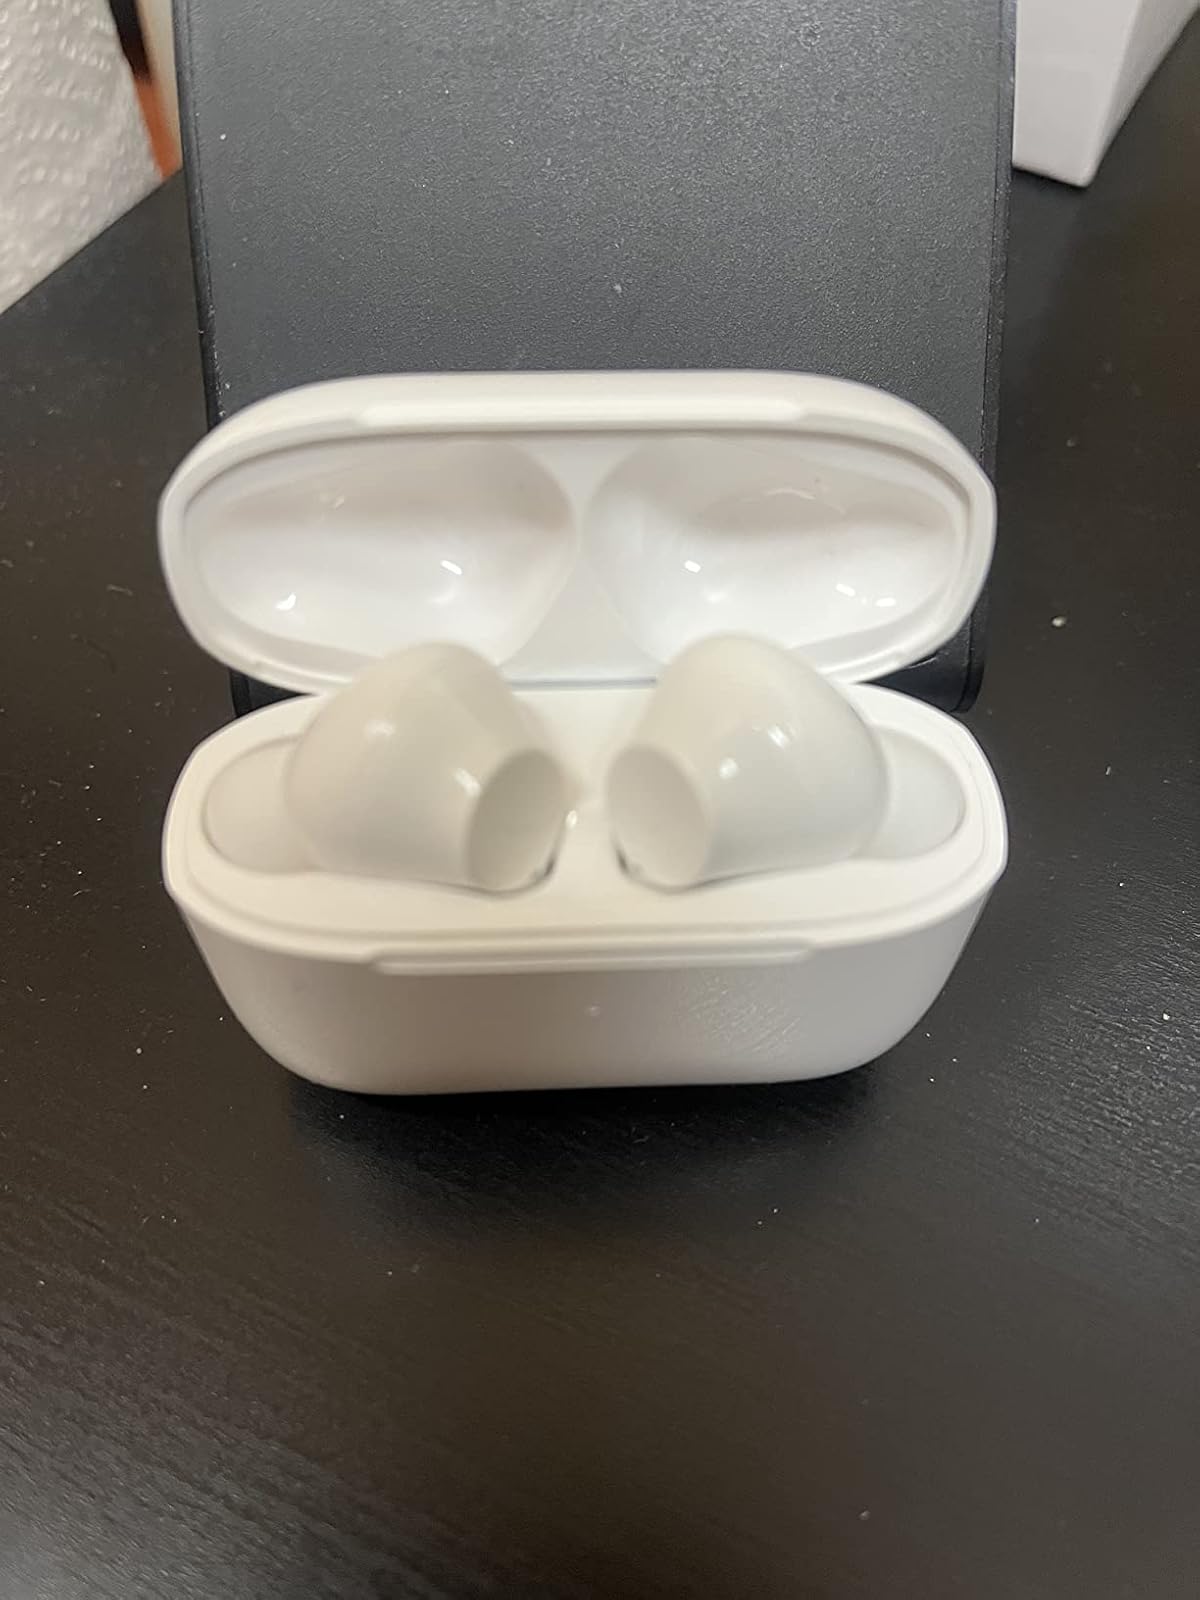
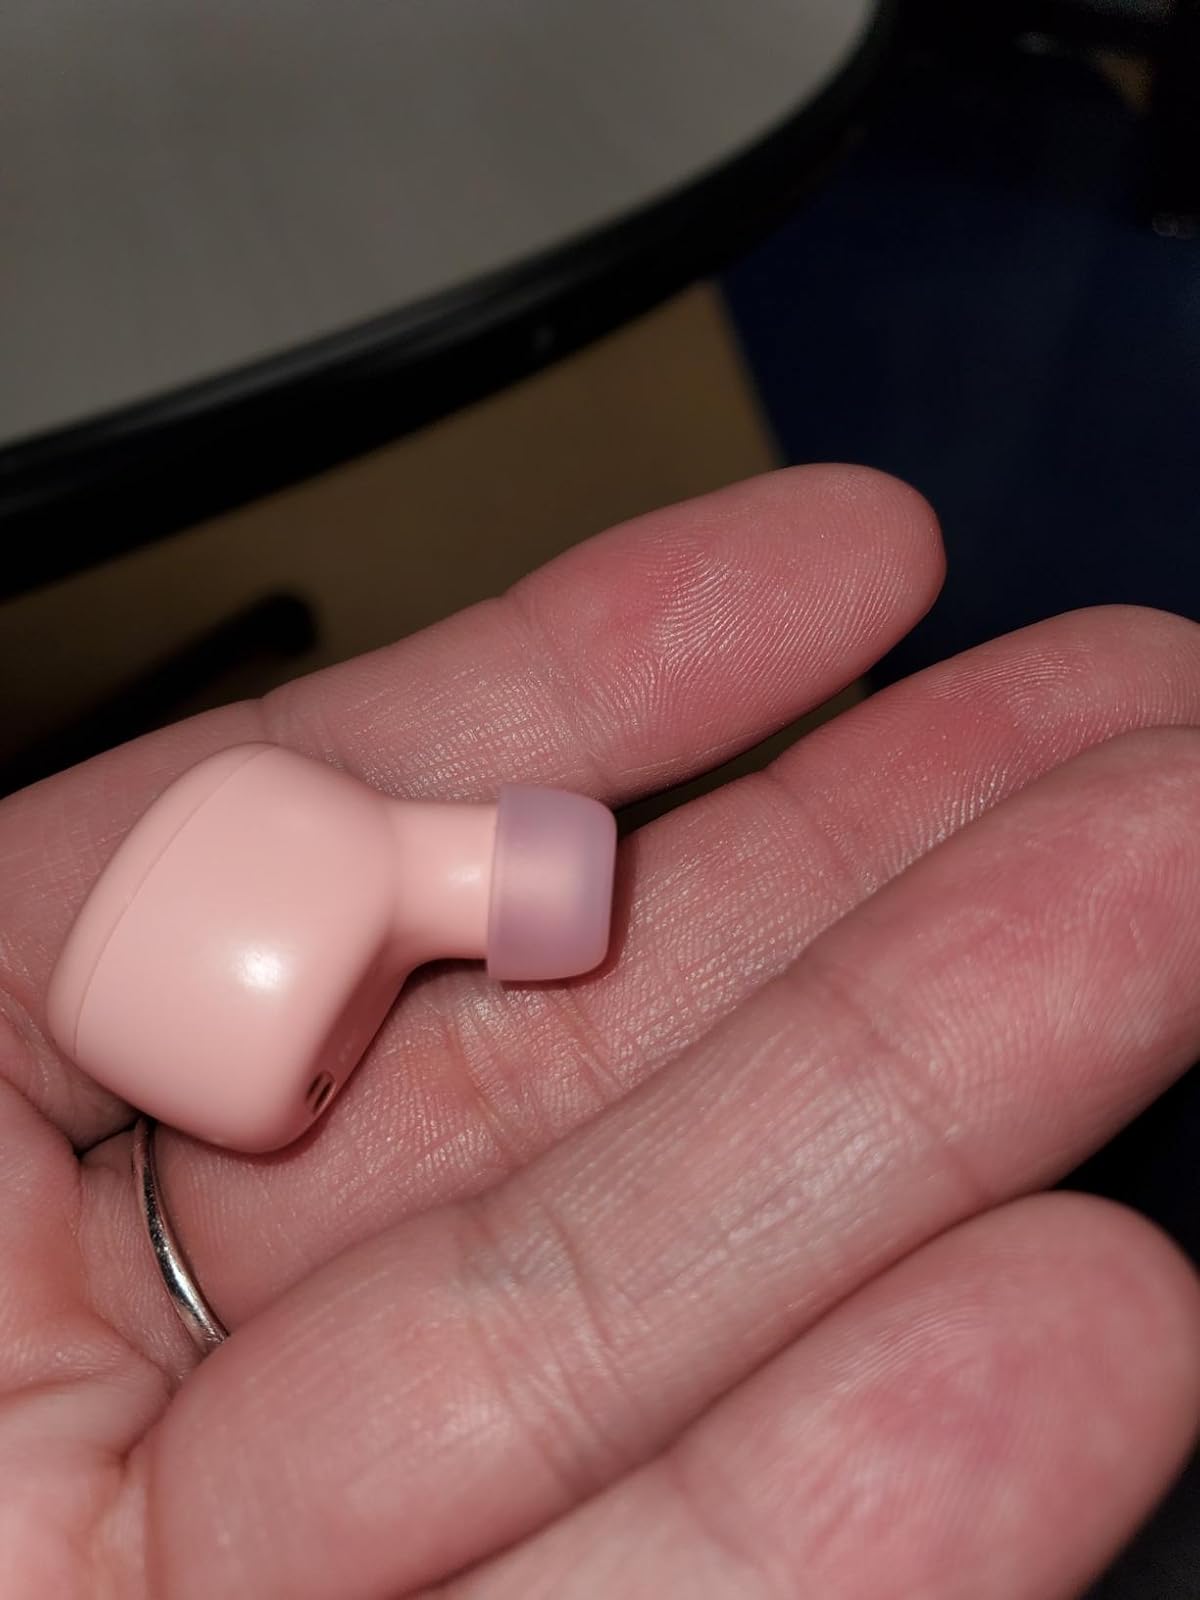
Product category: earbuds
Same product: no